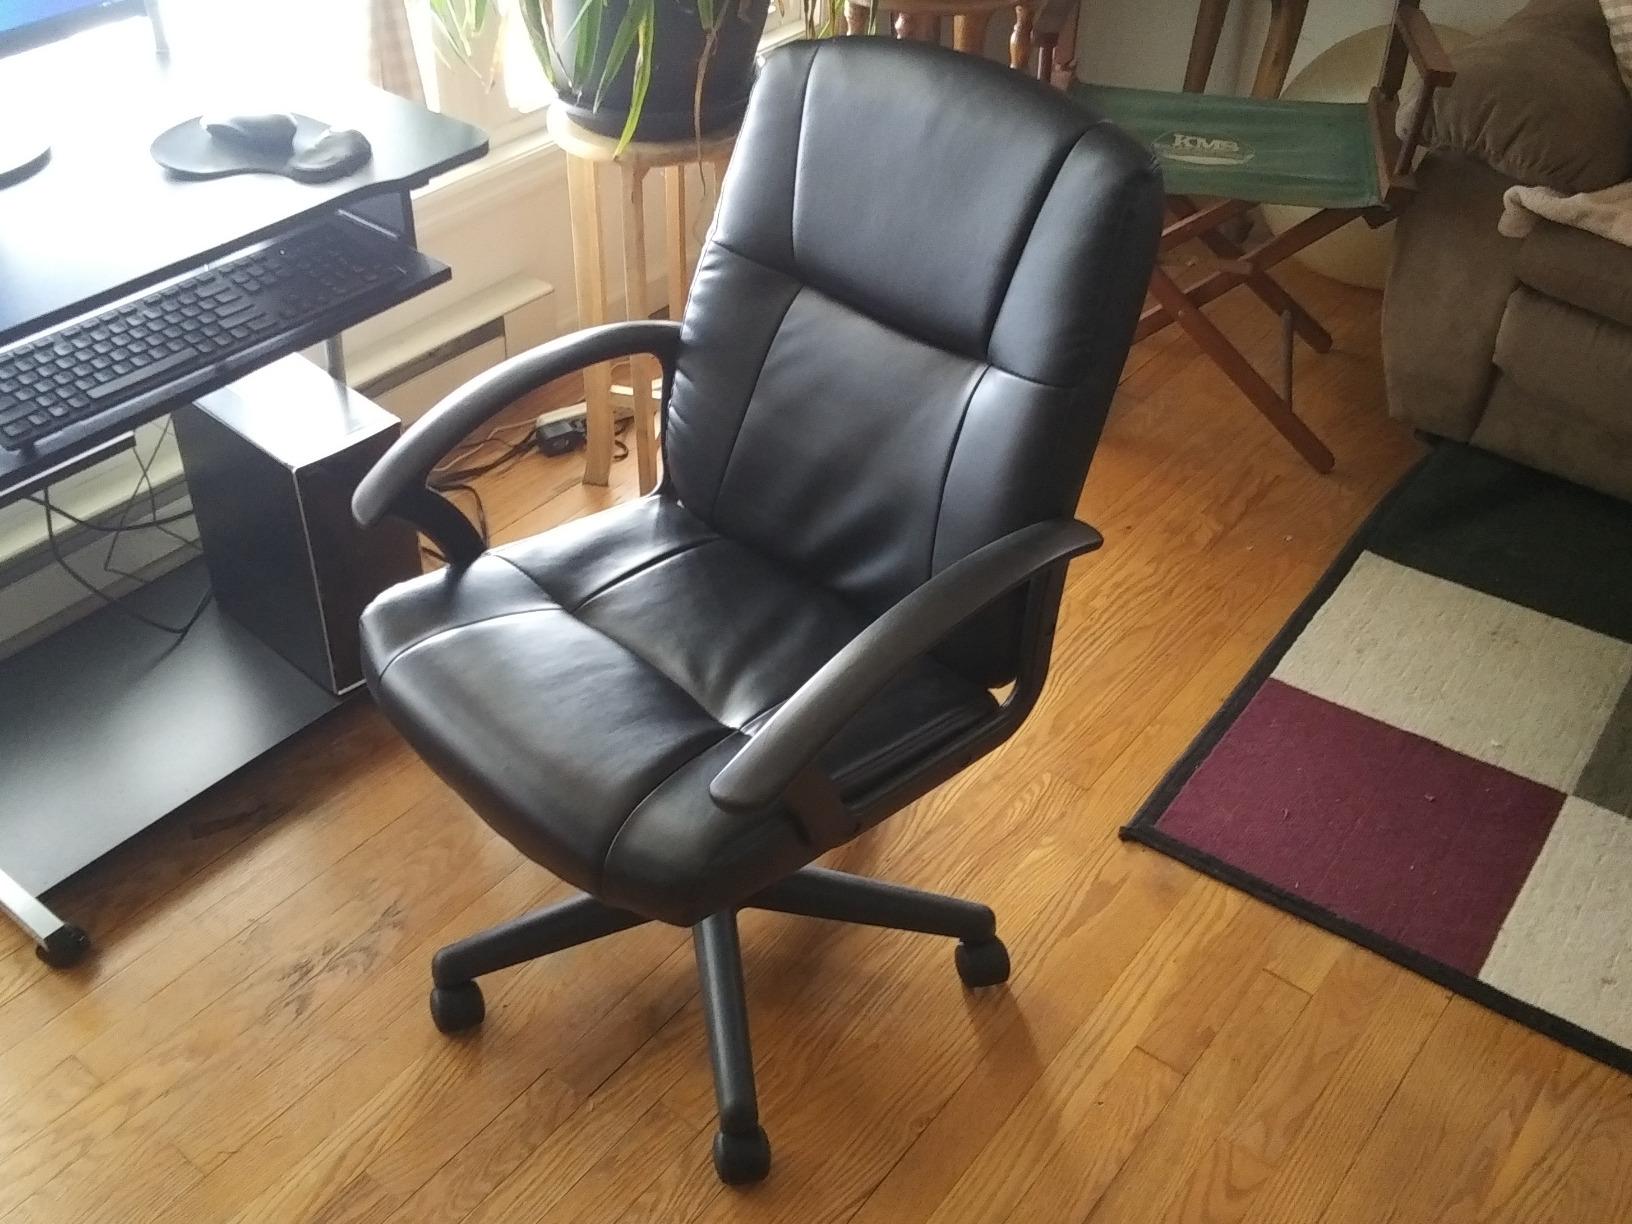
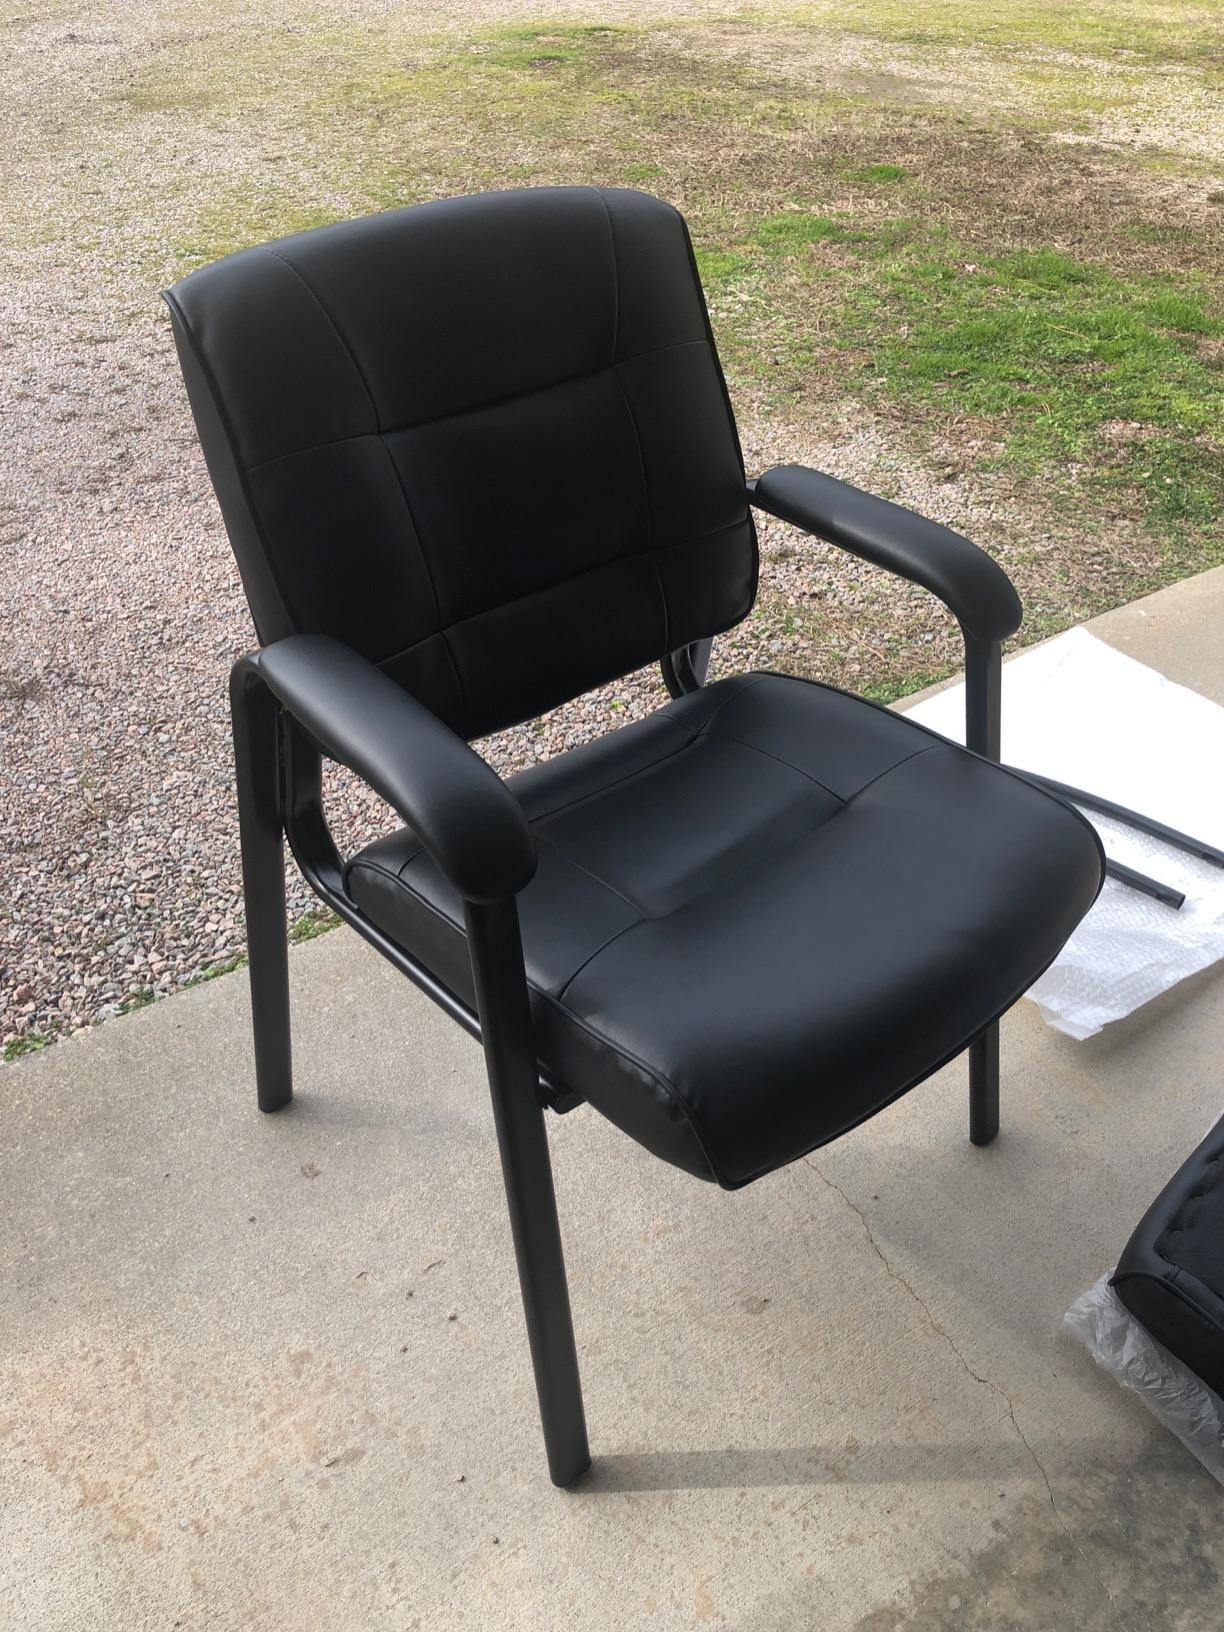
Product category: items_chair
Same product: no